French Riviera

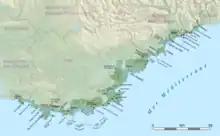
The 46 coastal municipalities

Queen Victoria was a frequent visitor. In 1882 she stayed in Menton, and in 1891 spent several weeks at the Grand Hotel at Grasse. In 1892 she stayed at the Hotel Cost-belle in Hyères. In successive years from 1895 to 1899 she stayed in Cimiez in the hills above Nice. First, in 1895 and 1896, she patronised the Grand Hôtel, while in later years she and her staff took over the entire west wing of the Excelsior Hôtel Régina, which had been designed with her needs specifically in mind (part of which later became the home and studio of the renowned artist Henri Matisse). She travelled with an entourage of between sixty and a hundred, including chef, ladies in waiting, dentist, Indian servants, her own bed and her own food.